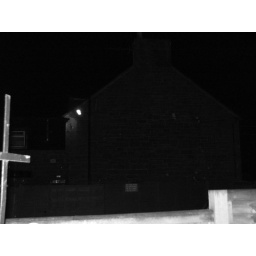
Picture of my house taken from the side in pitch black